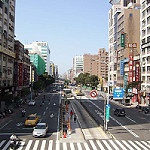
Scene: Outdoor